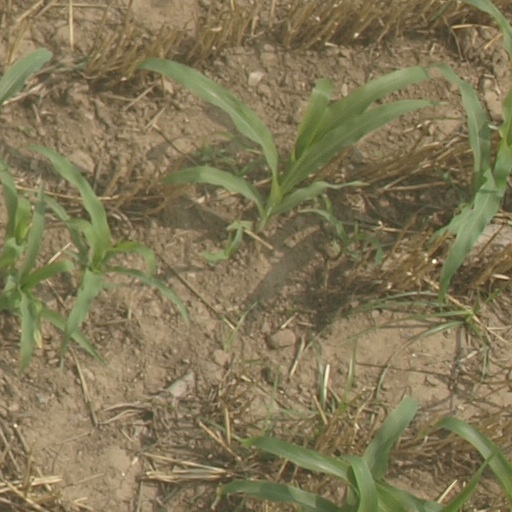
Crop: maize; corn